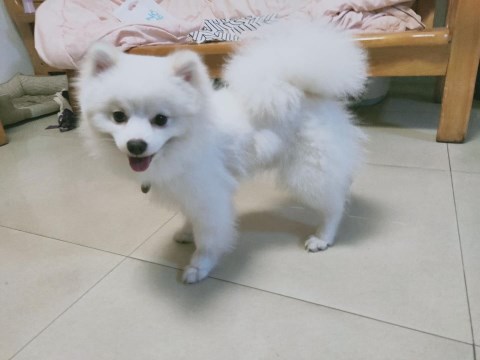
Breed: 1936-n000005-Pomeranian